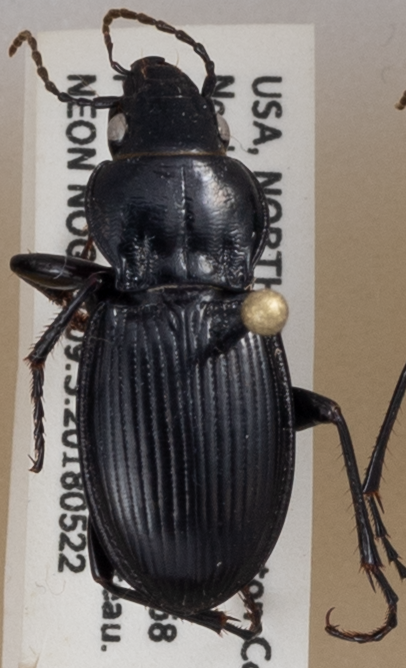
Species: Cyclotrachelus torvus
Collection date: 2018-05-22
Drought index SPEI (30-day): -0.638
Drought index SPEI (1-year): -0.32
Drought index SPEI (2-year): -0.198